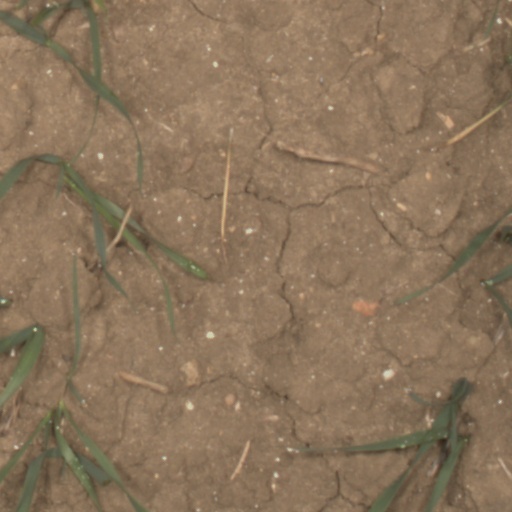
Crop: wheat